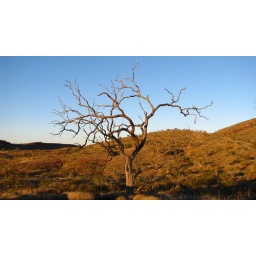
a dead gum tree, a likely victim of wildfire, remains standing on the north face of a hill in the australian outback